Baby Not on Board

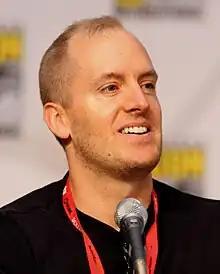
Series writer Mark Hentemann wrote "Baby Not on Board".

"Baby Not on Board" was written by eventual series showrunner and executive producer Mark Hentemann, who joined the show as a writer in its third season. It was directed by Julius Wu on his first episode of the season, although he would go on to direct the episode "420" later in the season. Series regulars Peter Shin and James Purdum served as supervising directors for the episode. The episode marked the first time since the show's creation that celebrities do not feature wide, circular eyes. The staff wanted to make the celebrities look more realistic in contrast to the regular characters; a good example of this can be seen on Patrick Swayze's character design for the episode. The Standards and Practices had a problem with Peter saying "masturbate", so staff writers edited it to "rub one out". The episode revealed that the character Cleveland Brown was going to start in his own show, which turned out to be the "Family Guy" spin-off, "The Cleveland Show", which later premiered in September 2009.